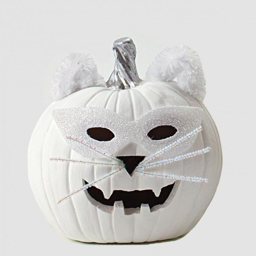
turn a pumpkin into a cat with this tutorial .